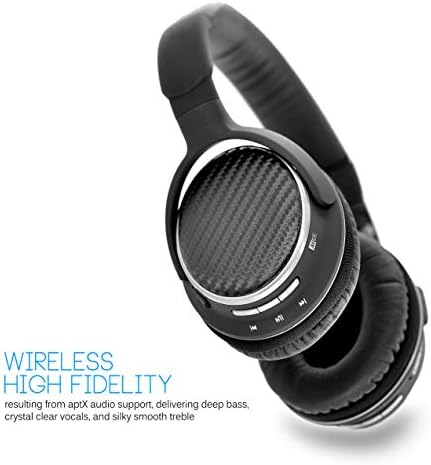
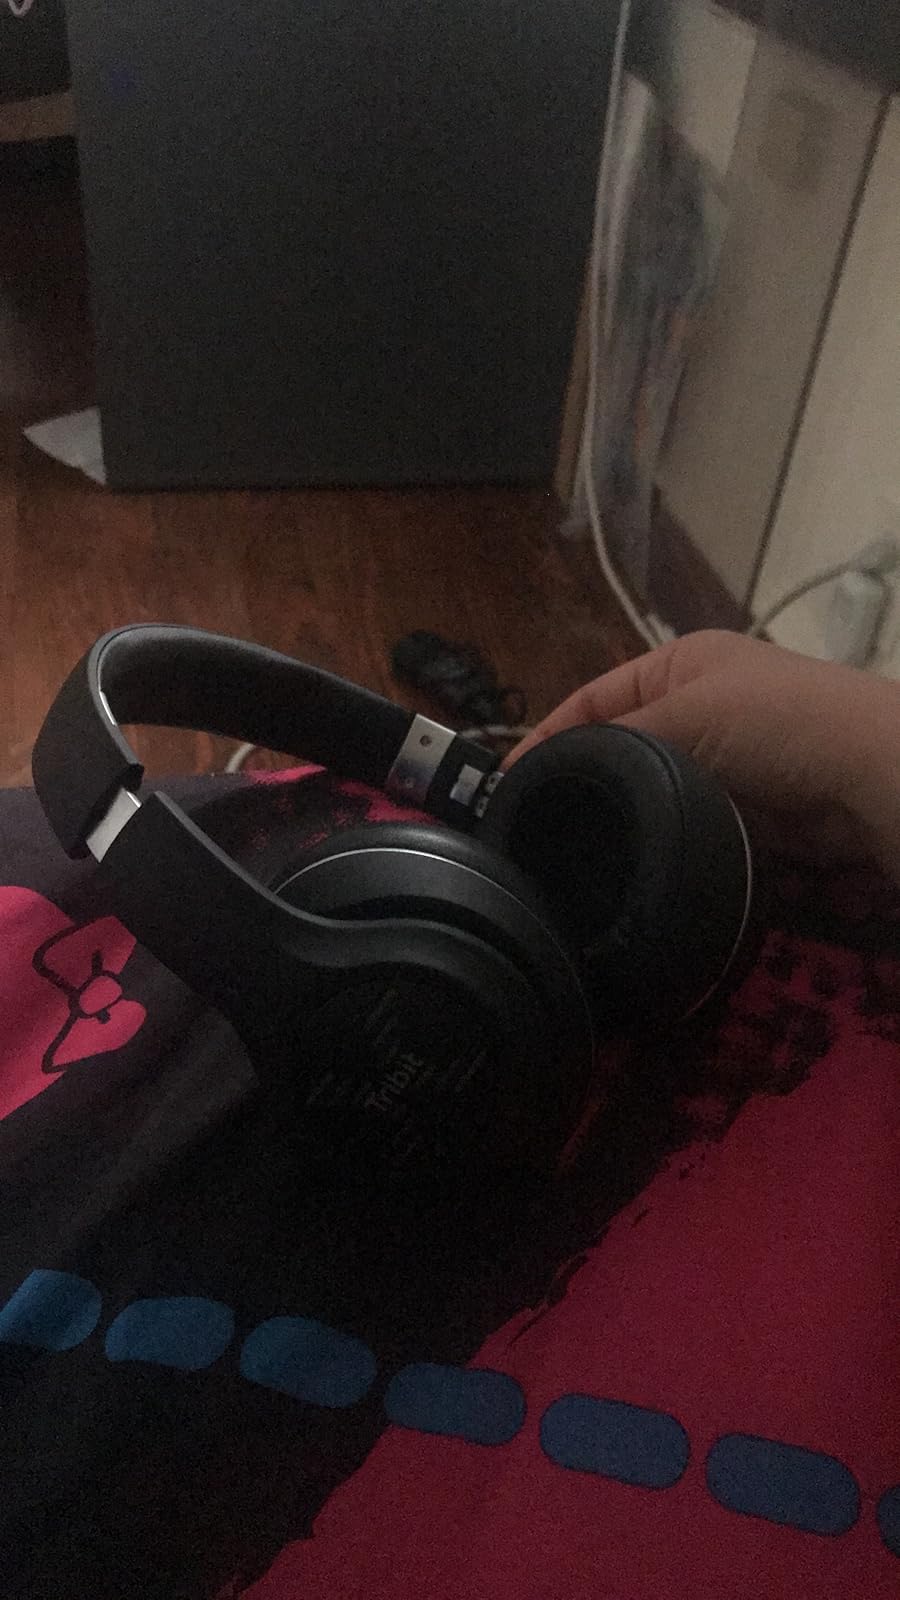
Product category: headphones
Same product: no